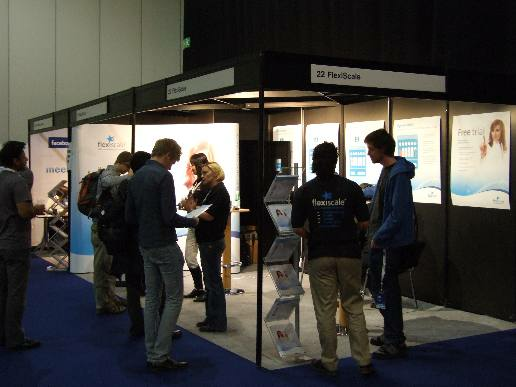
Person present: Yes